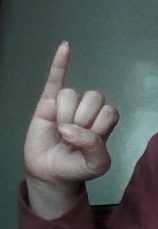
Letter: meem